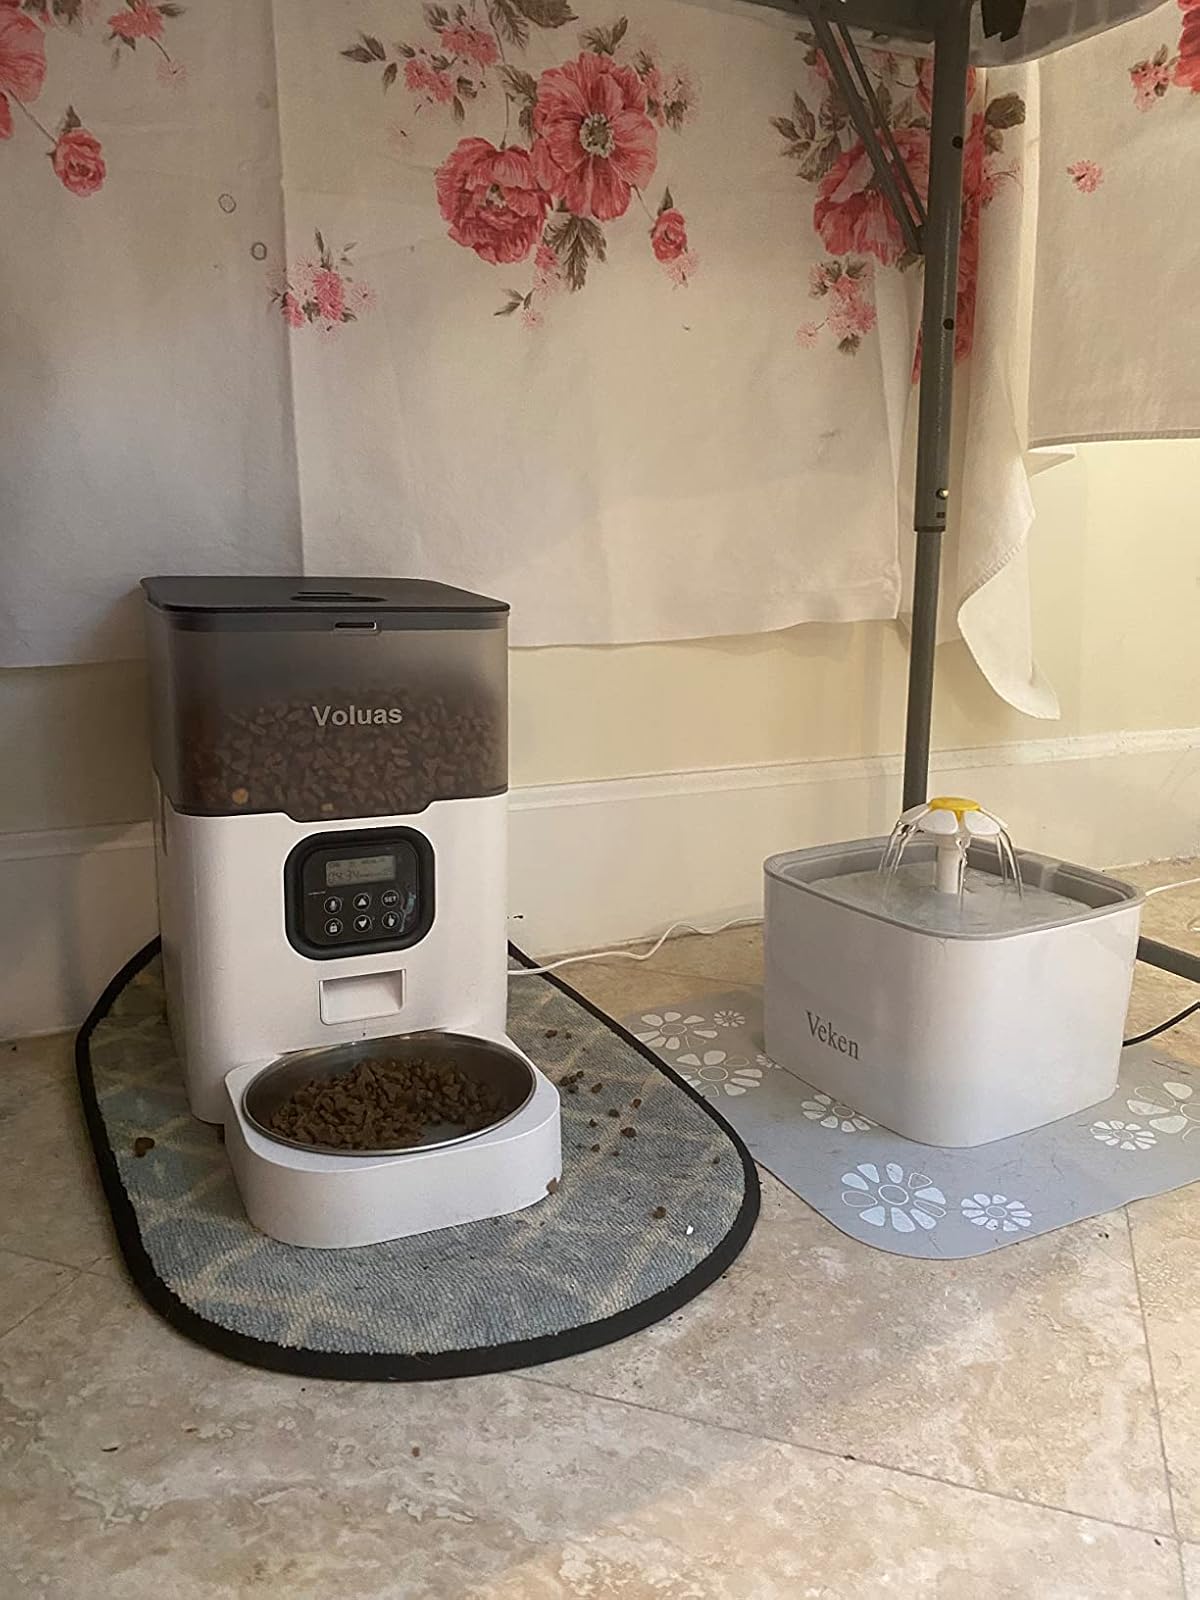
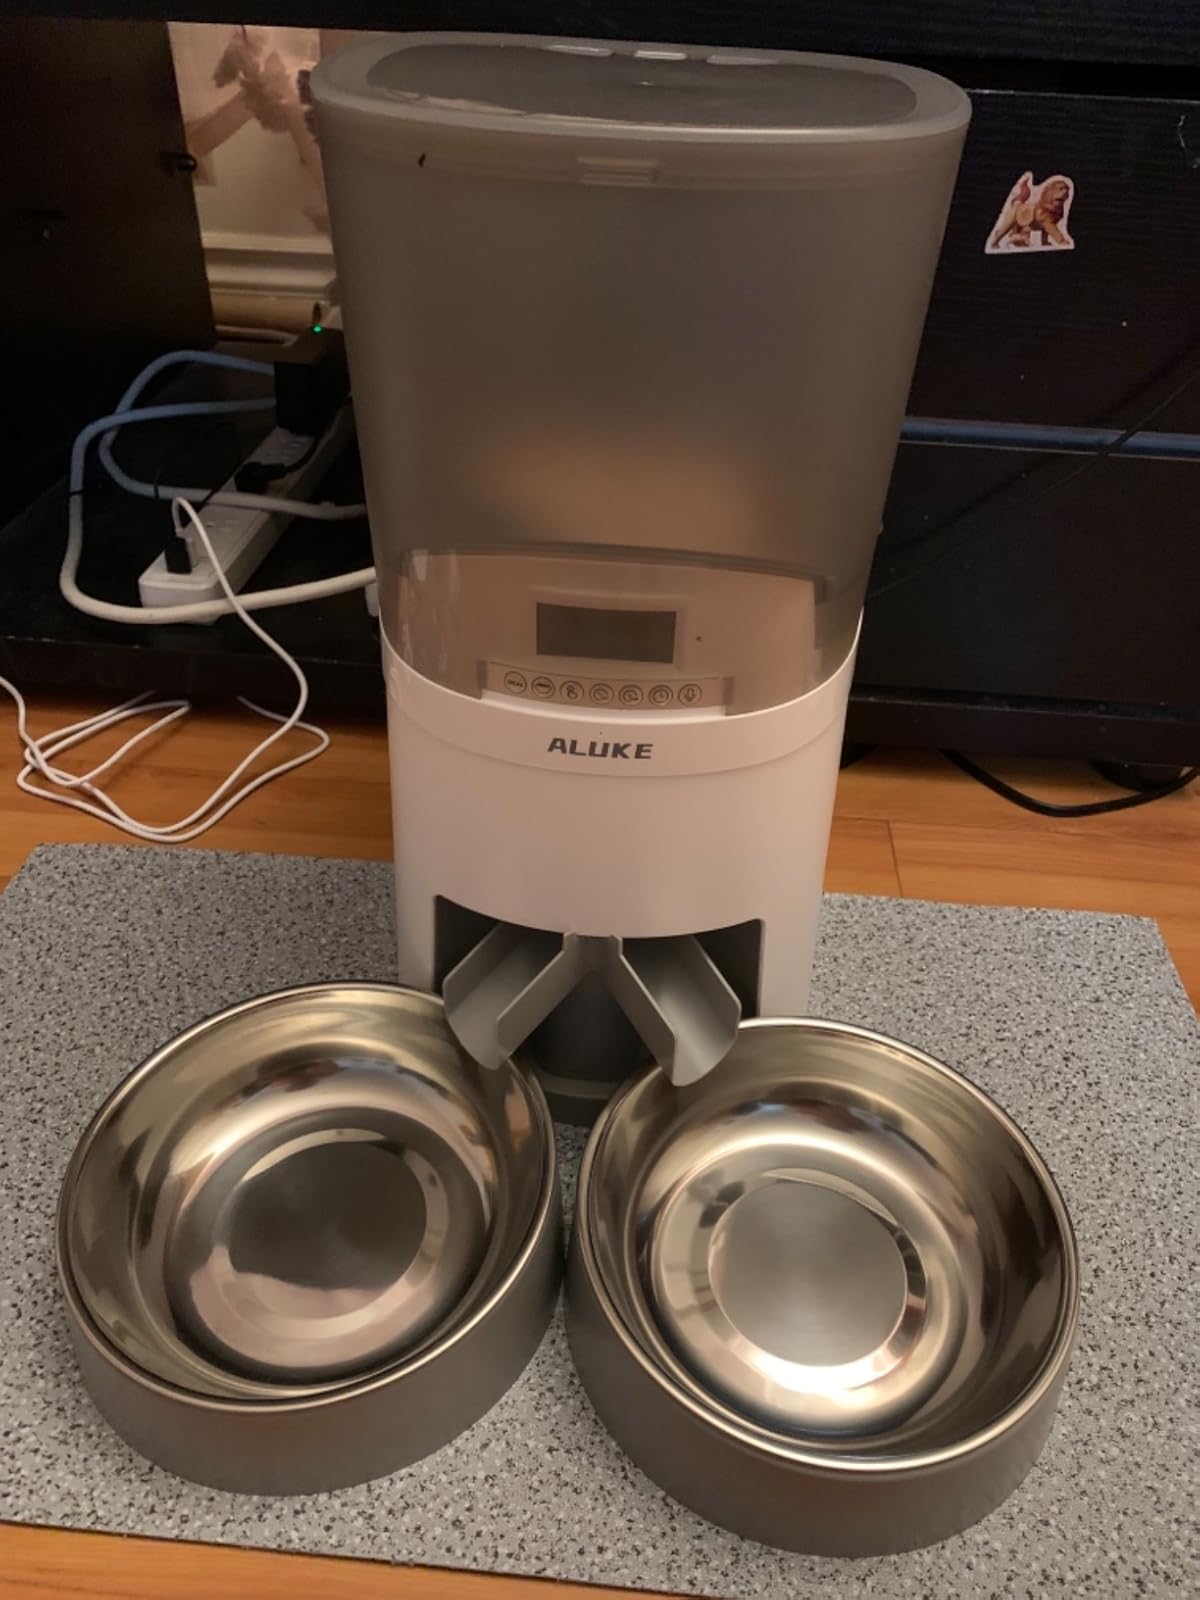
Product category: items_feeder
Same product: no